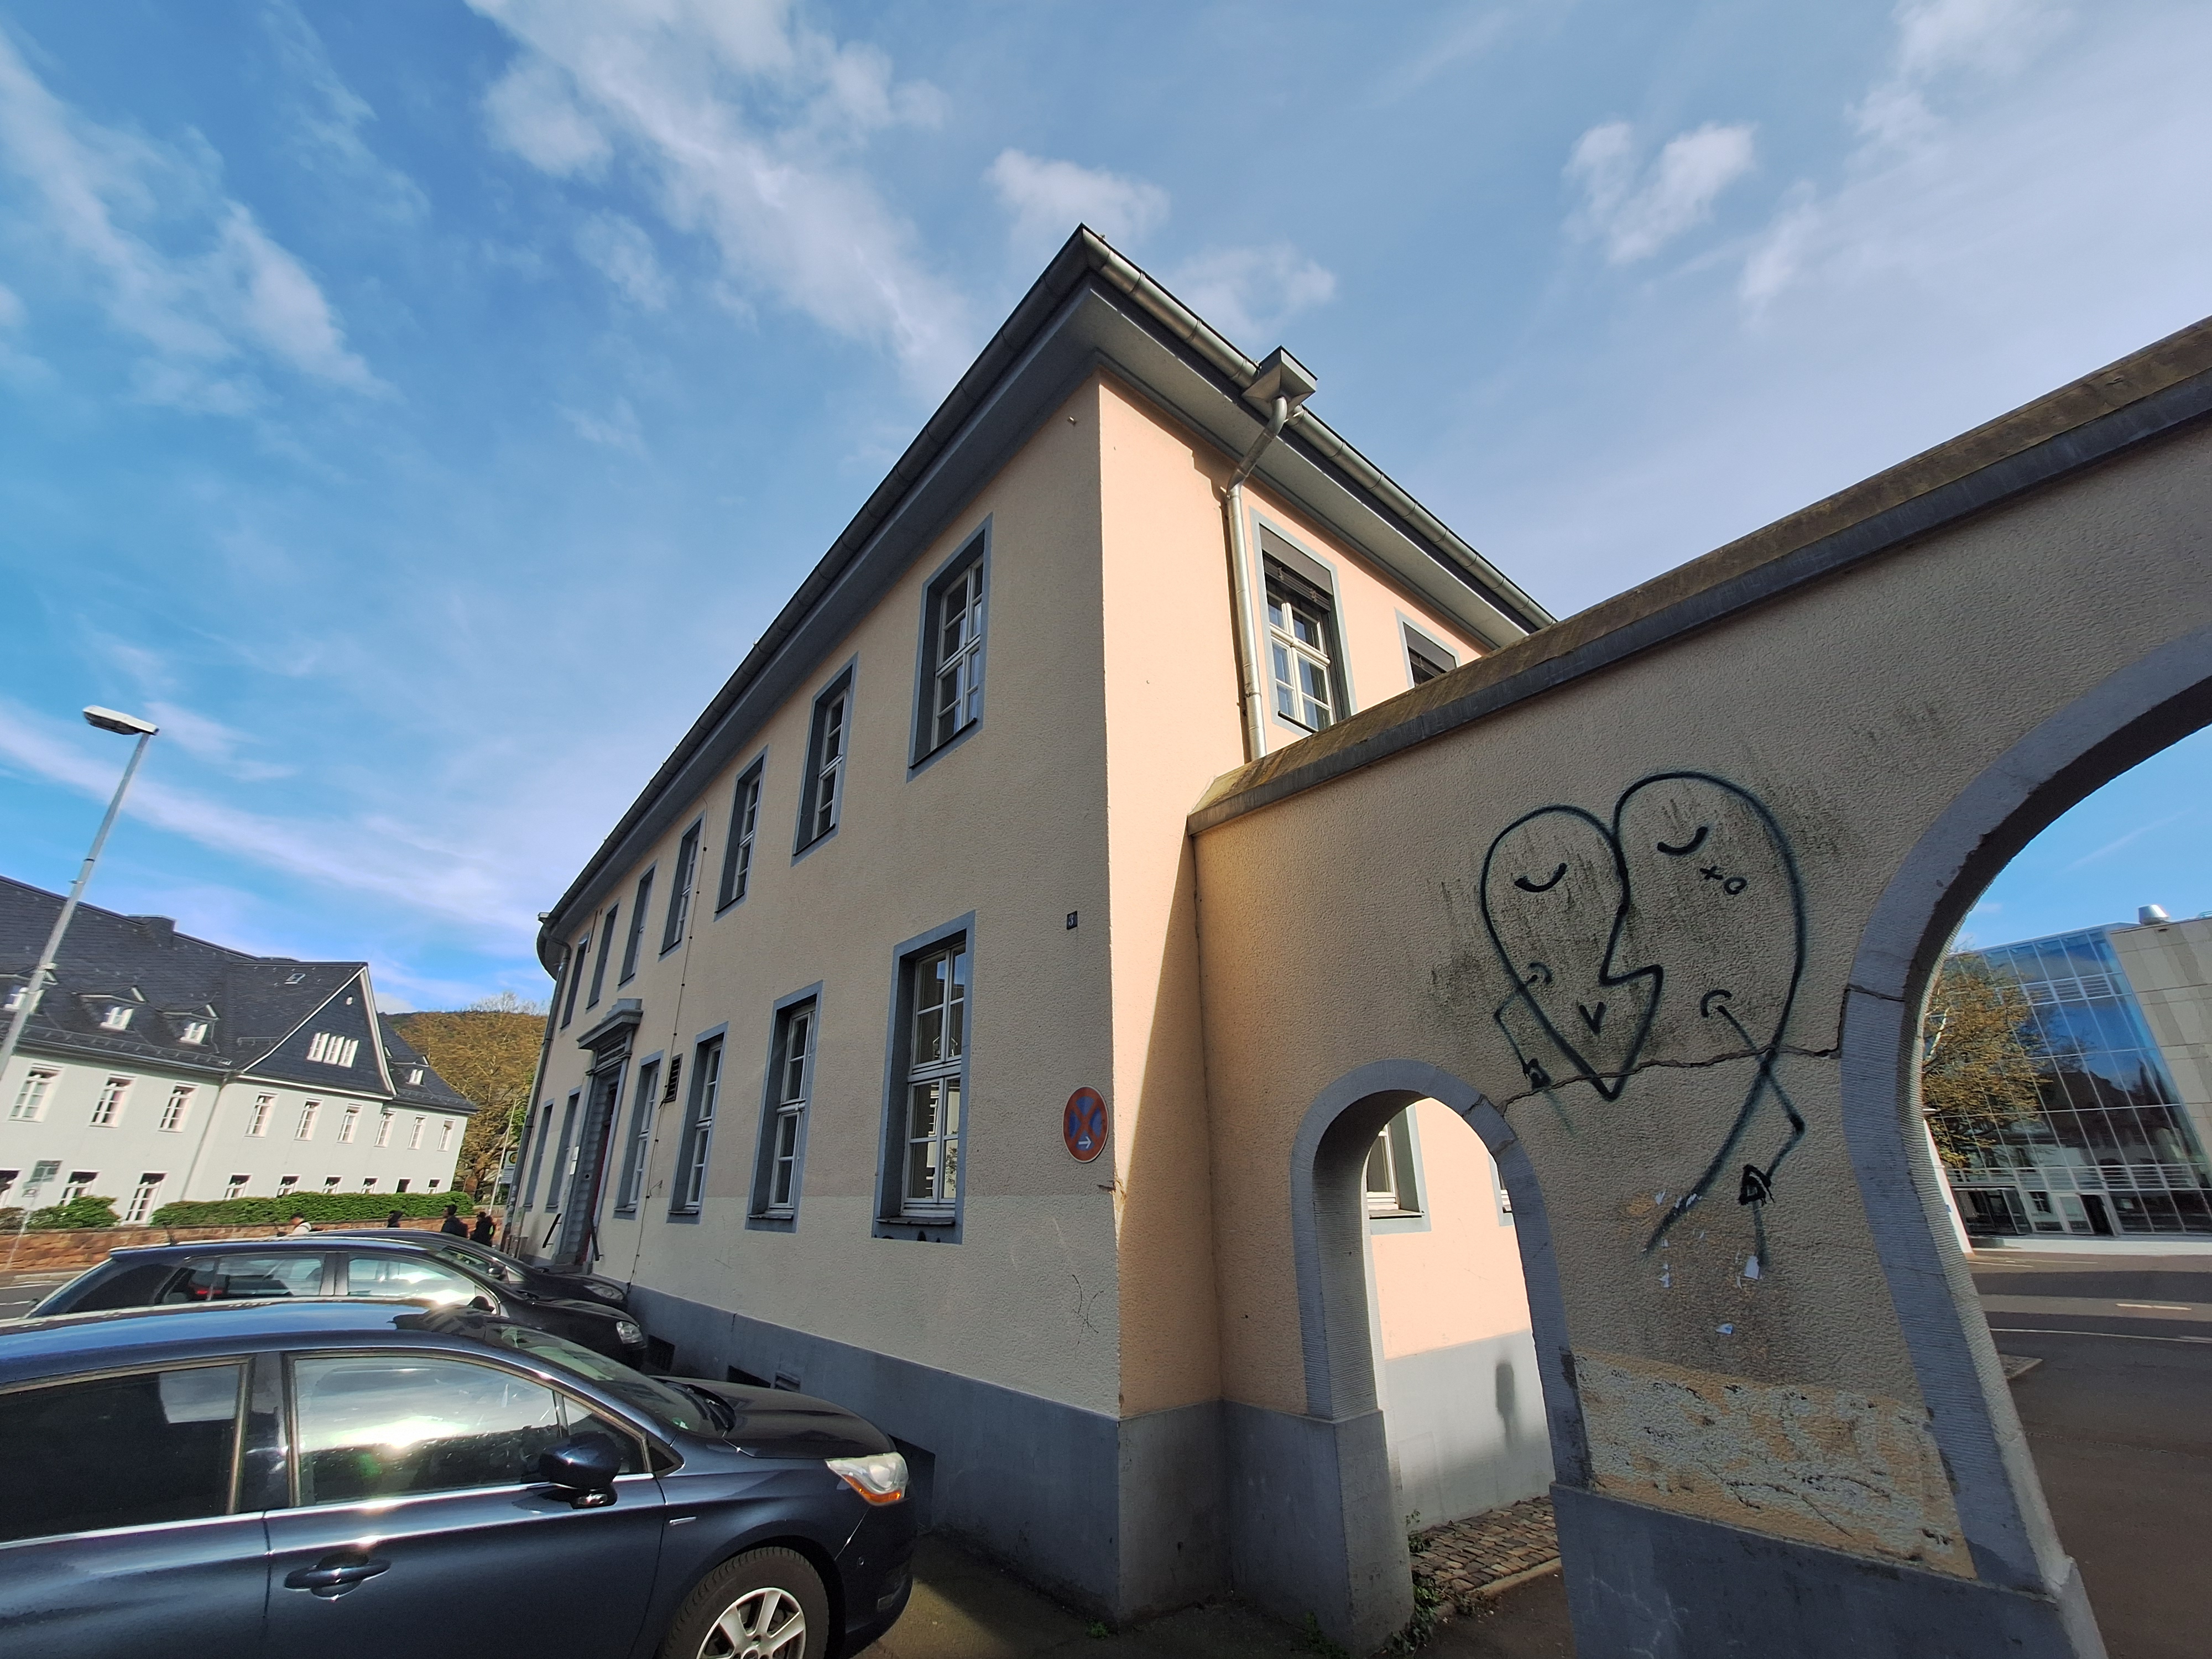
Building: Deutschhausstraße 3